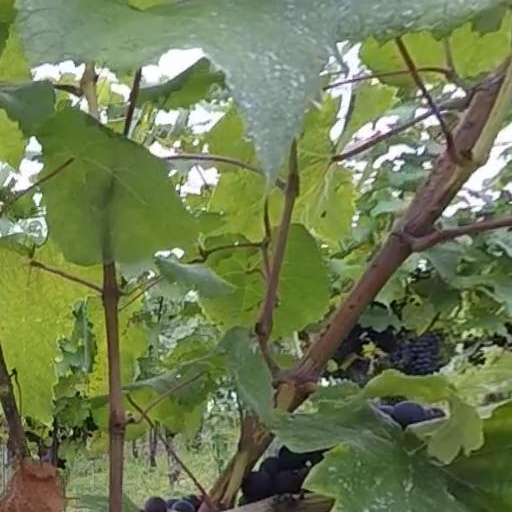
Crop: grape